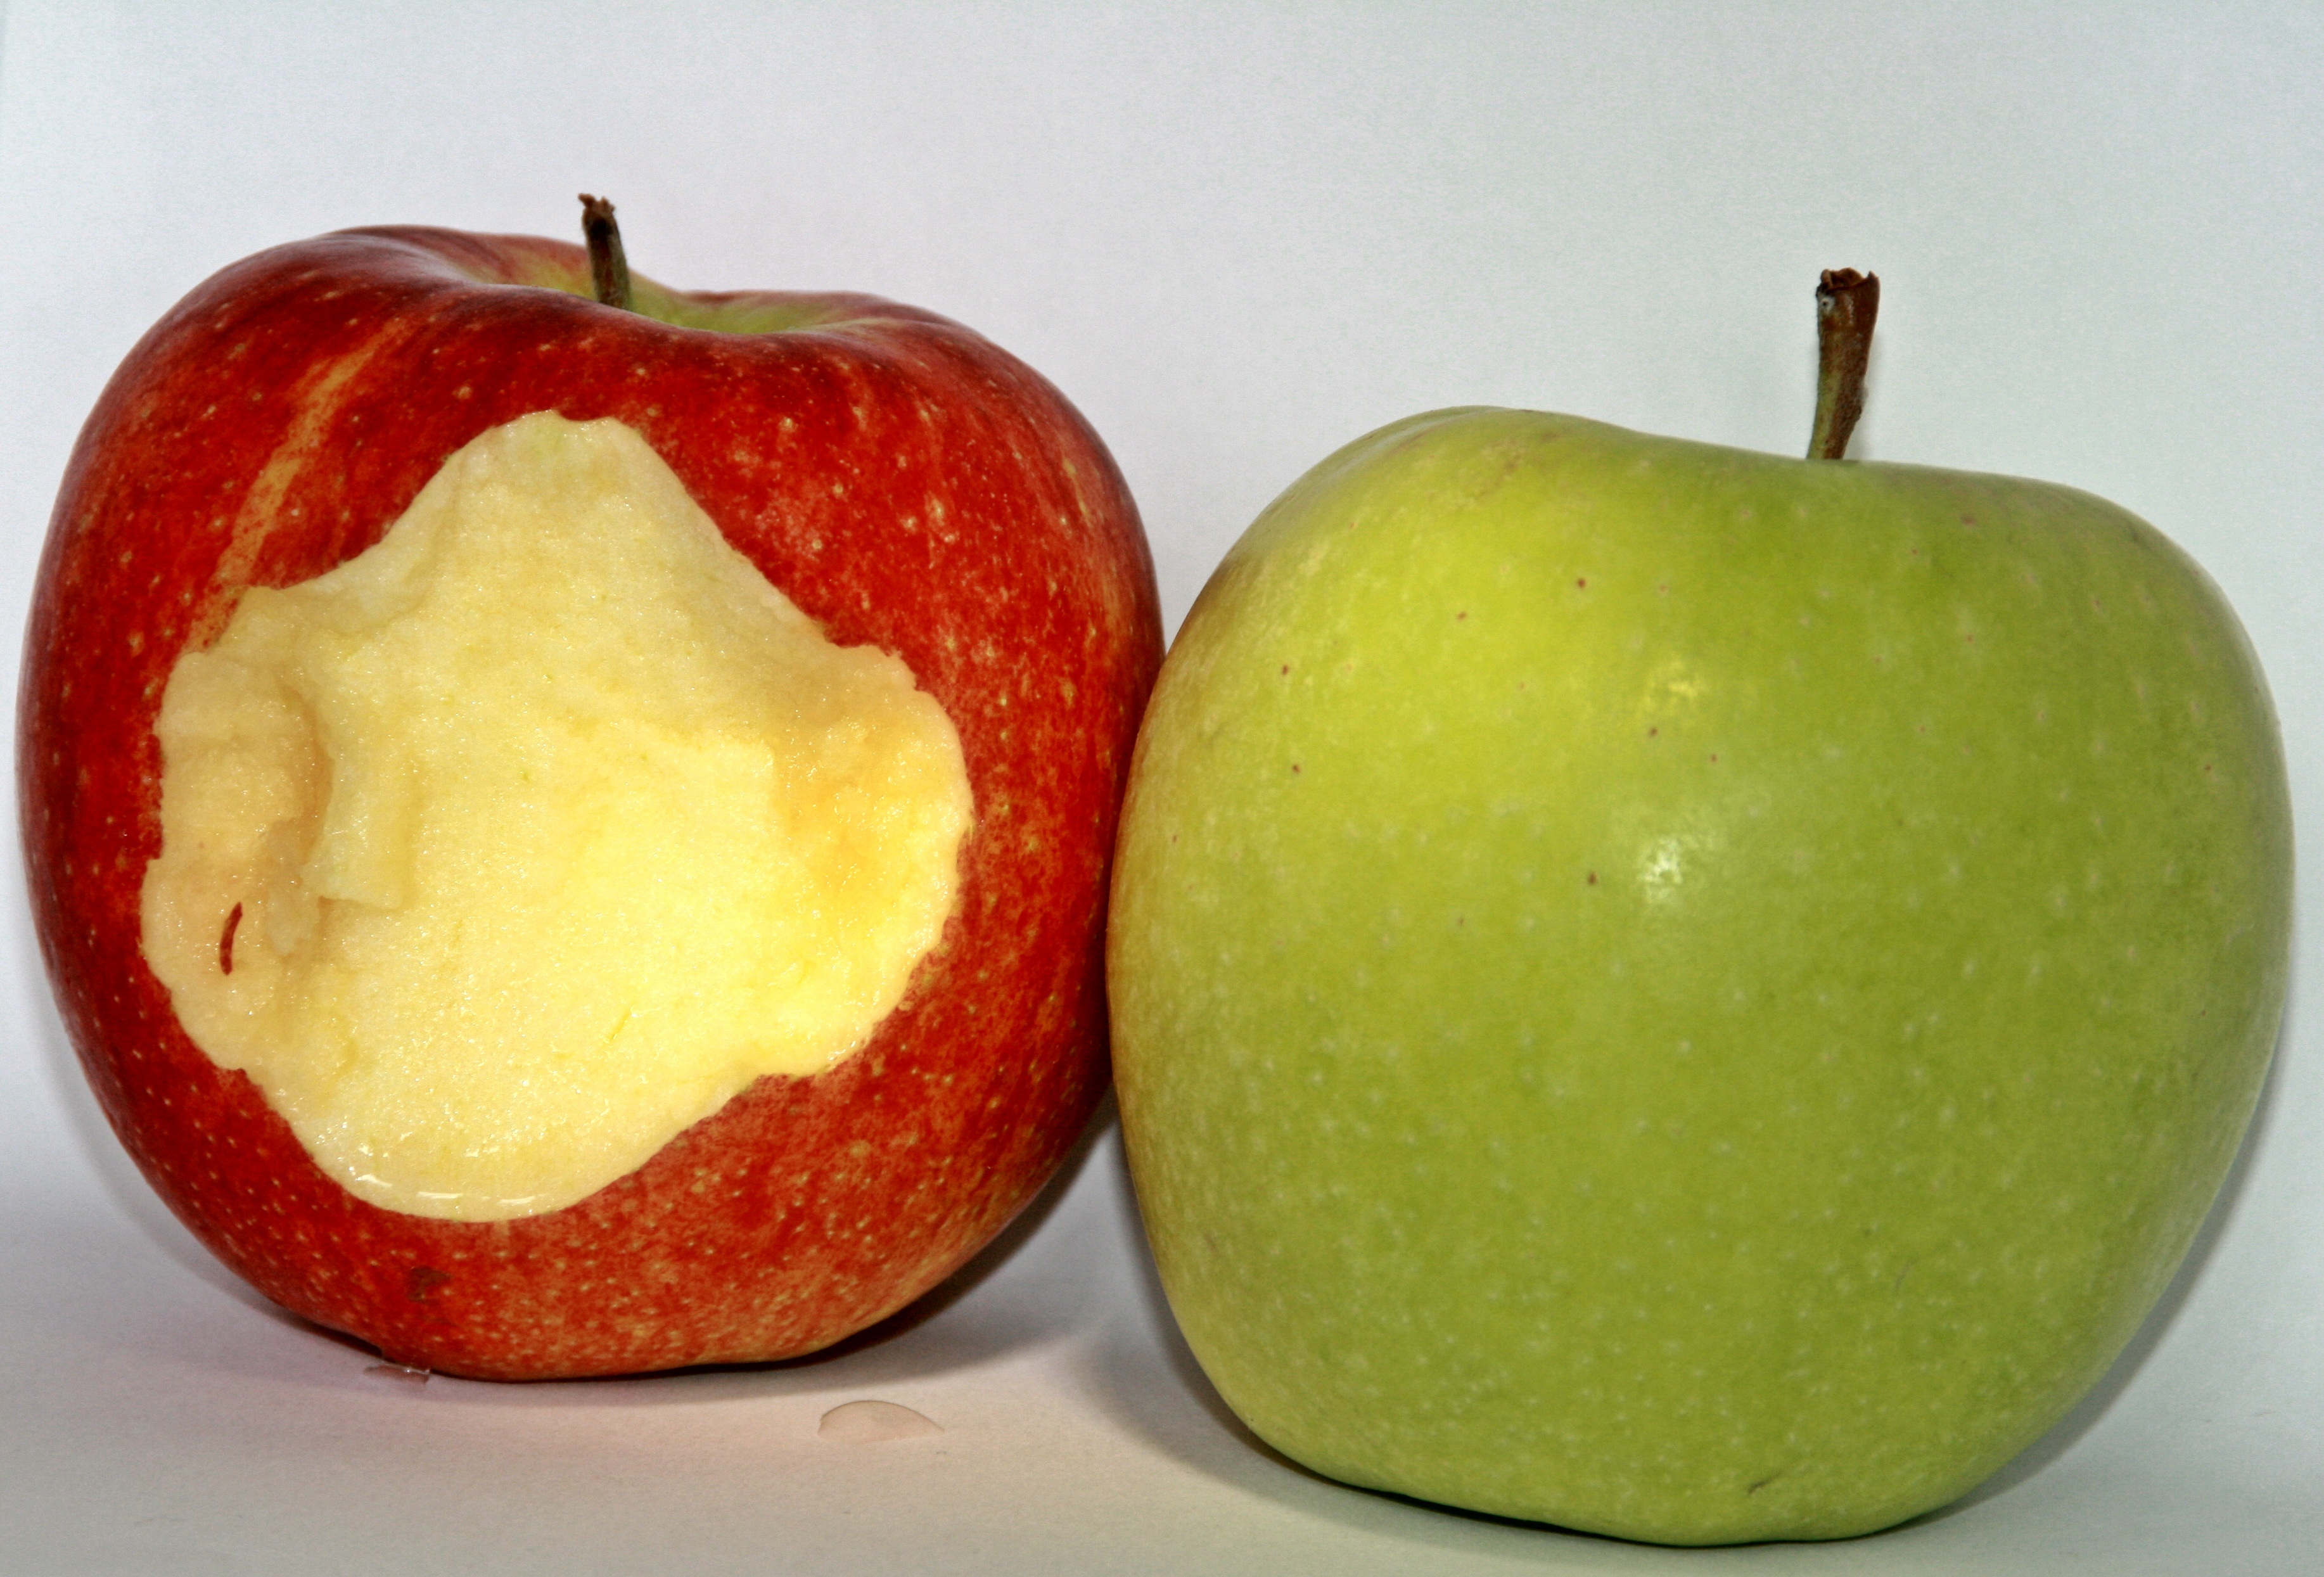
apple, plant, fruit, food, produce, pear, healthy, eat, delicious, liqueur, vitamins, frisch, green apple, pome fruit, flowering plant, rose family, granny smith, land plant, manzana verde